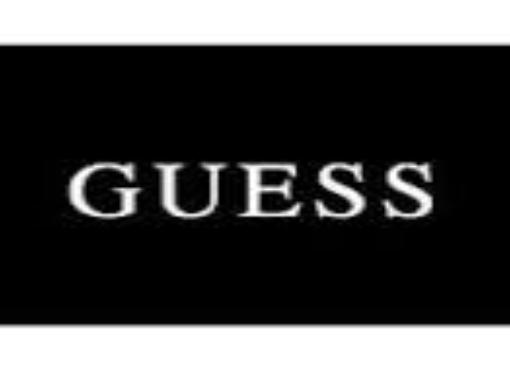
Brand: Guess
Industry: Clothes